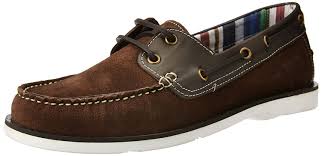
Label: Boat